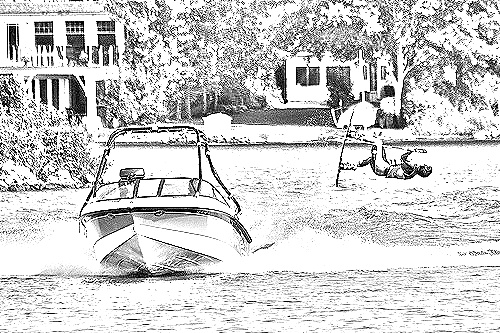
Portrait style: Sketch Portrait